Operation Blue Star

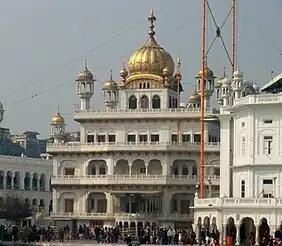
A picture of the rebuilt Akal Takht in 2013. Bhindranwale and his followers occupied Akal Takht in December 1983.

On 15 December 1983, Bhindranwale was asked to move out of Guru Nanak Niwas house by members of the Babbar Khalsa, who opposed Bhindranwale, and which acted with Longowal's support. SGPC president Tohra would then acquiesce to permit the set up of his headquarters in Akal Takht (a shrine representing the temporal power of God) in the Golden Temple. The temple high priest protested this move as a sacrilege since no Guru or leader ever resided in the Akal Takht on the floor above Granth Sahib, but Tohra convinced the high priest to allow Bhindranwale to reside on the first floor of Akal Takht.